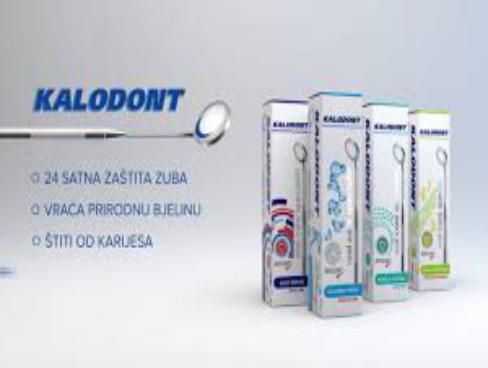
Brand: Kalodont
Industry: Necessities